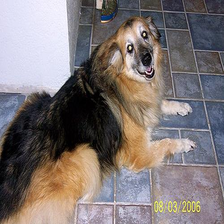
Species: dog
Breed: keeshond